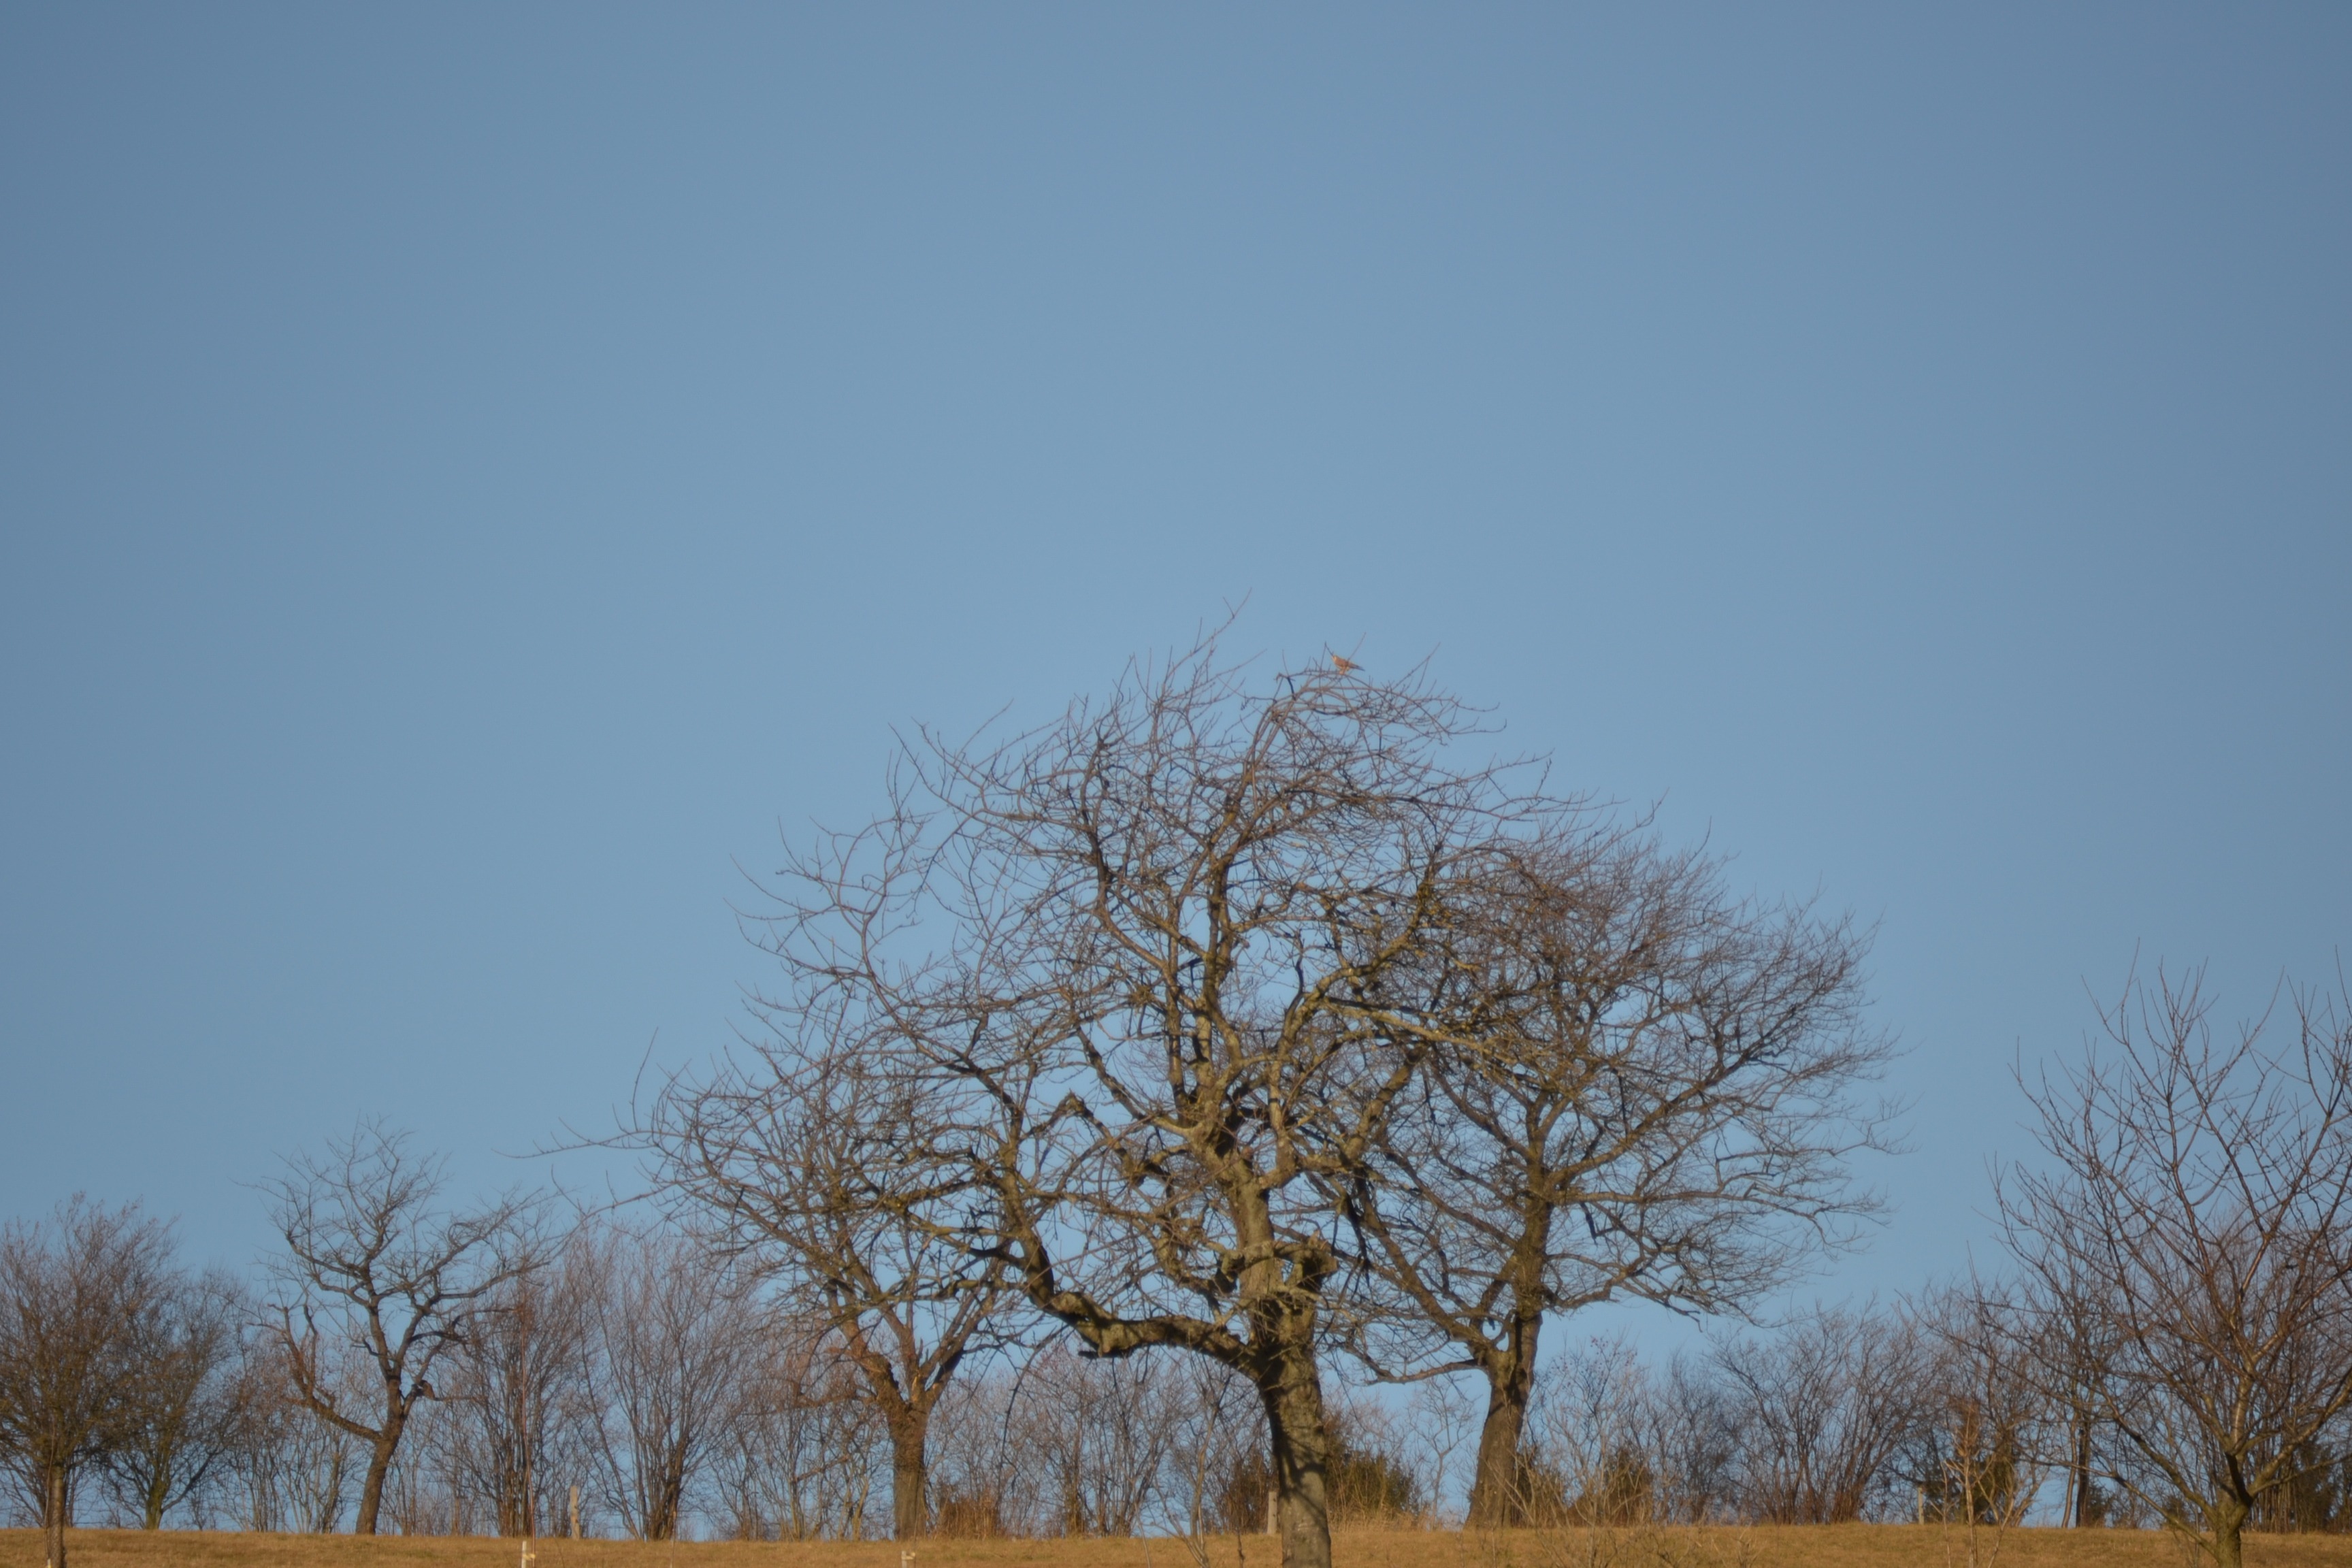
landscape, tree, nature, forest, grass, horizon, branch, winter, cloud, plant, sky, sun, prairie, morning, wind, frost, autumn, blue, season, savanna, plain, trees, rural area, atmospheric phenomenon, woody plant